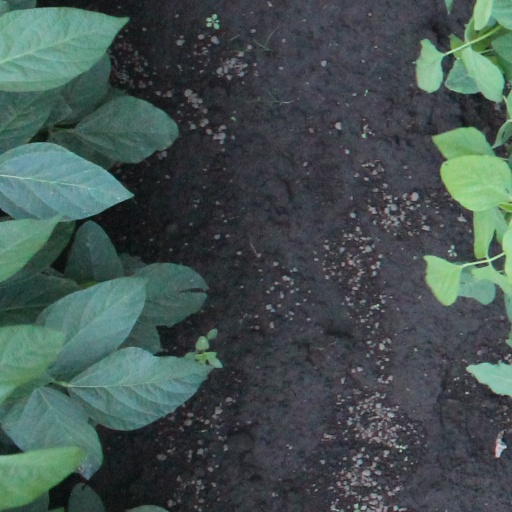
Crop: soybean